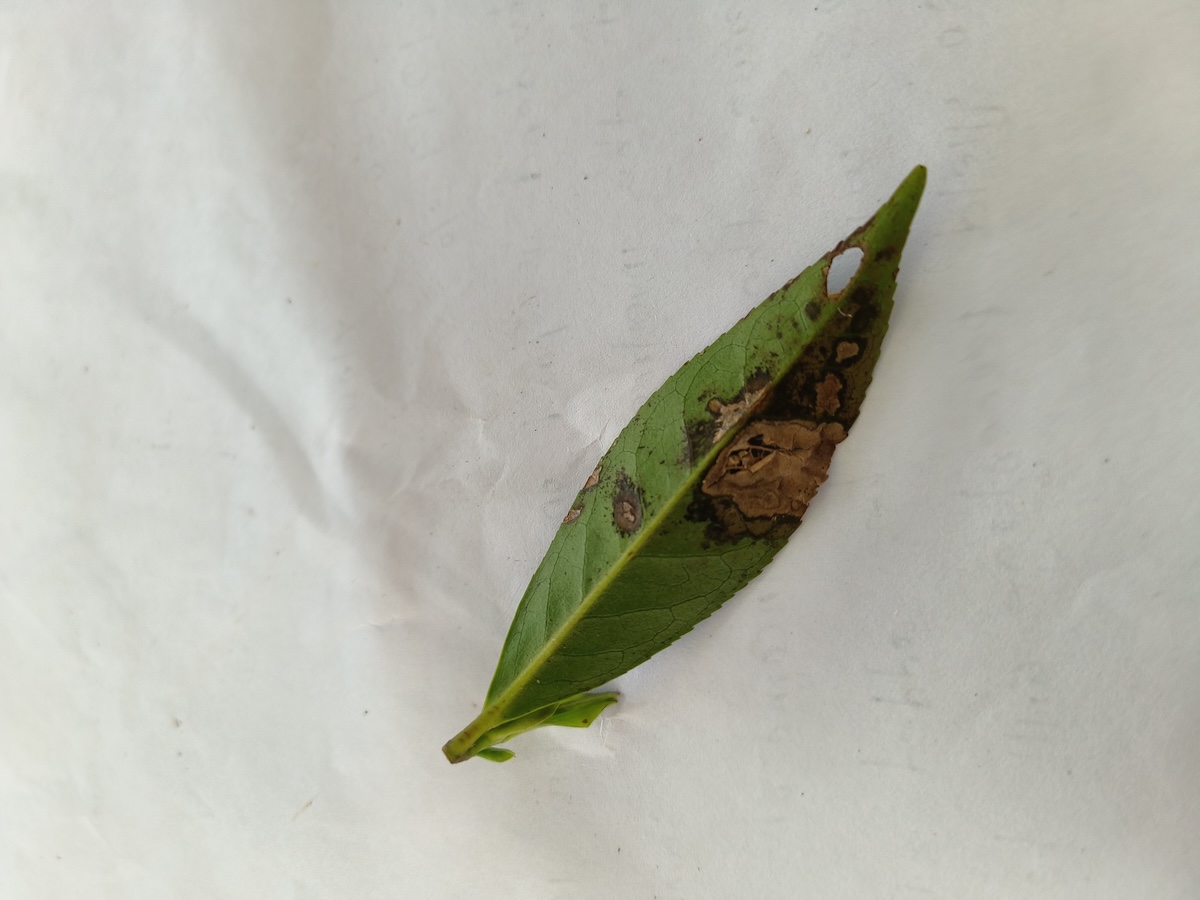
Label: Gray Blight